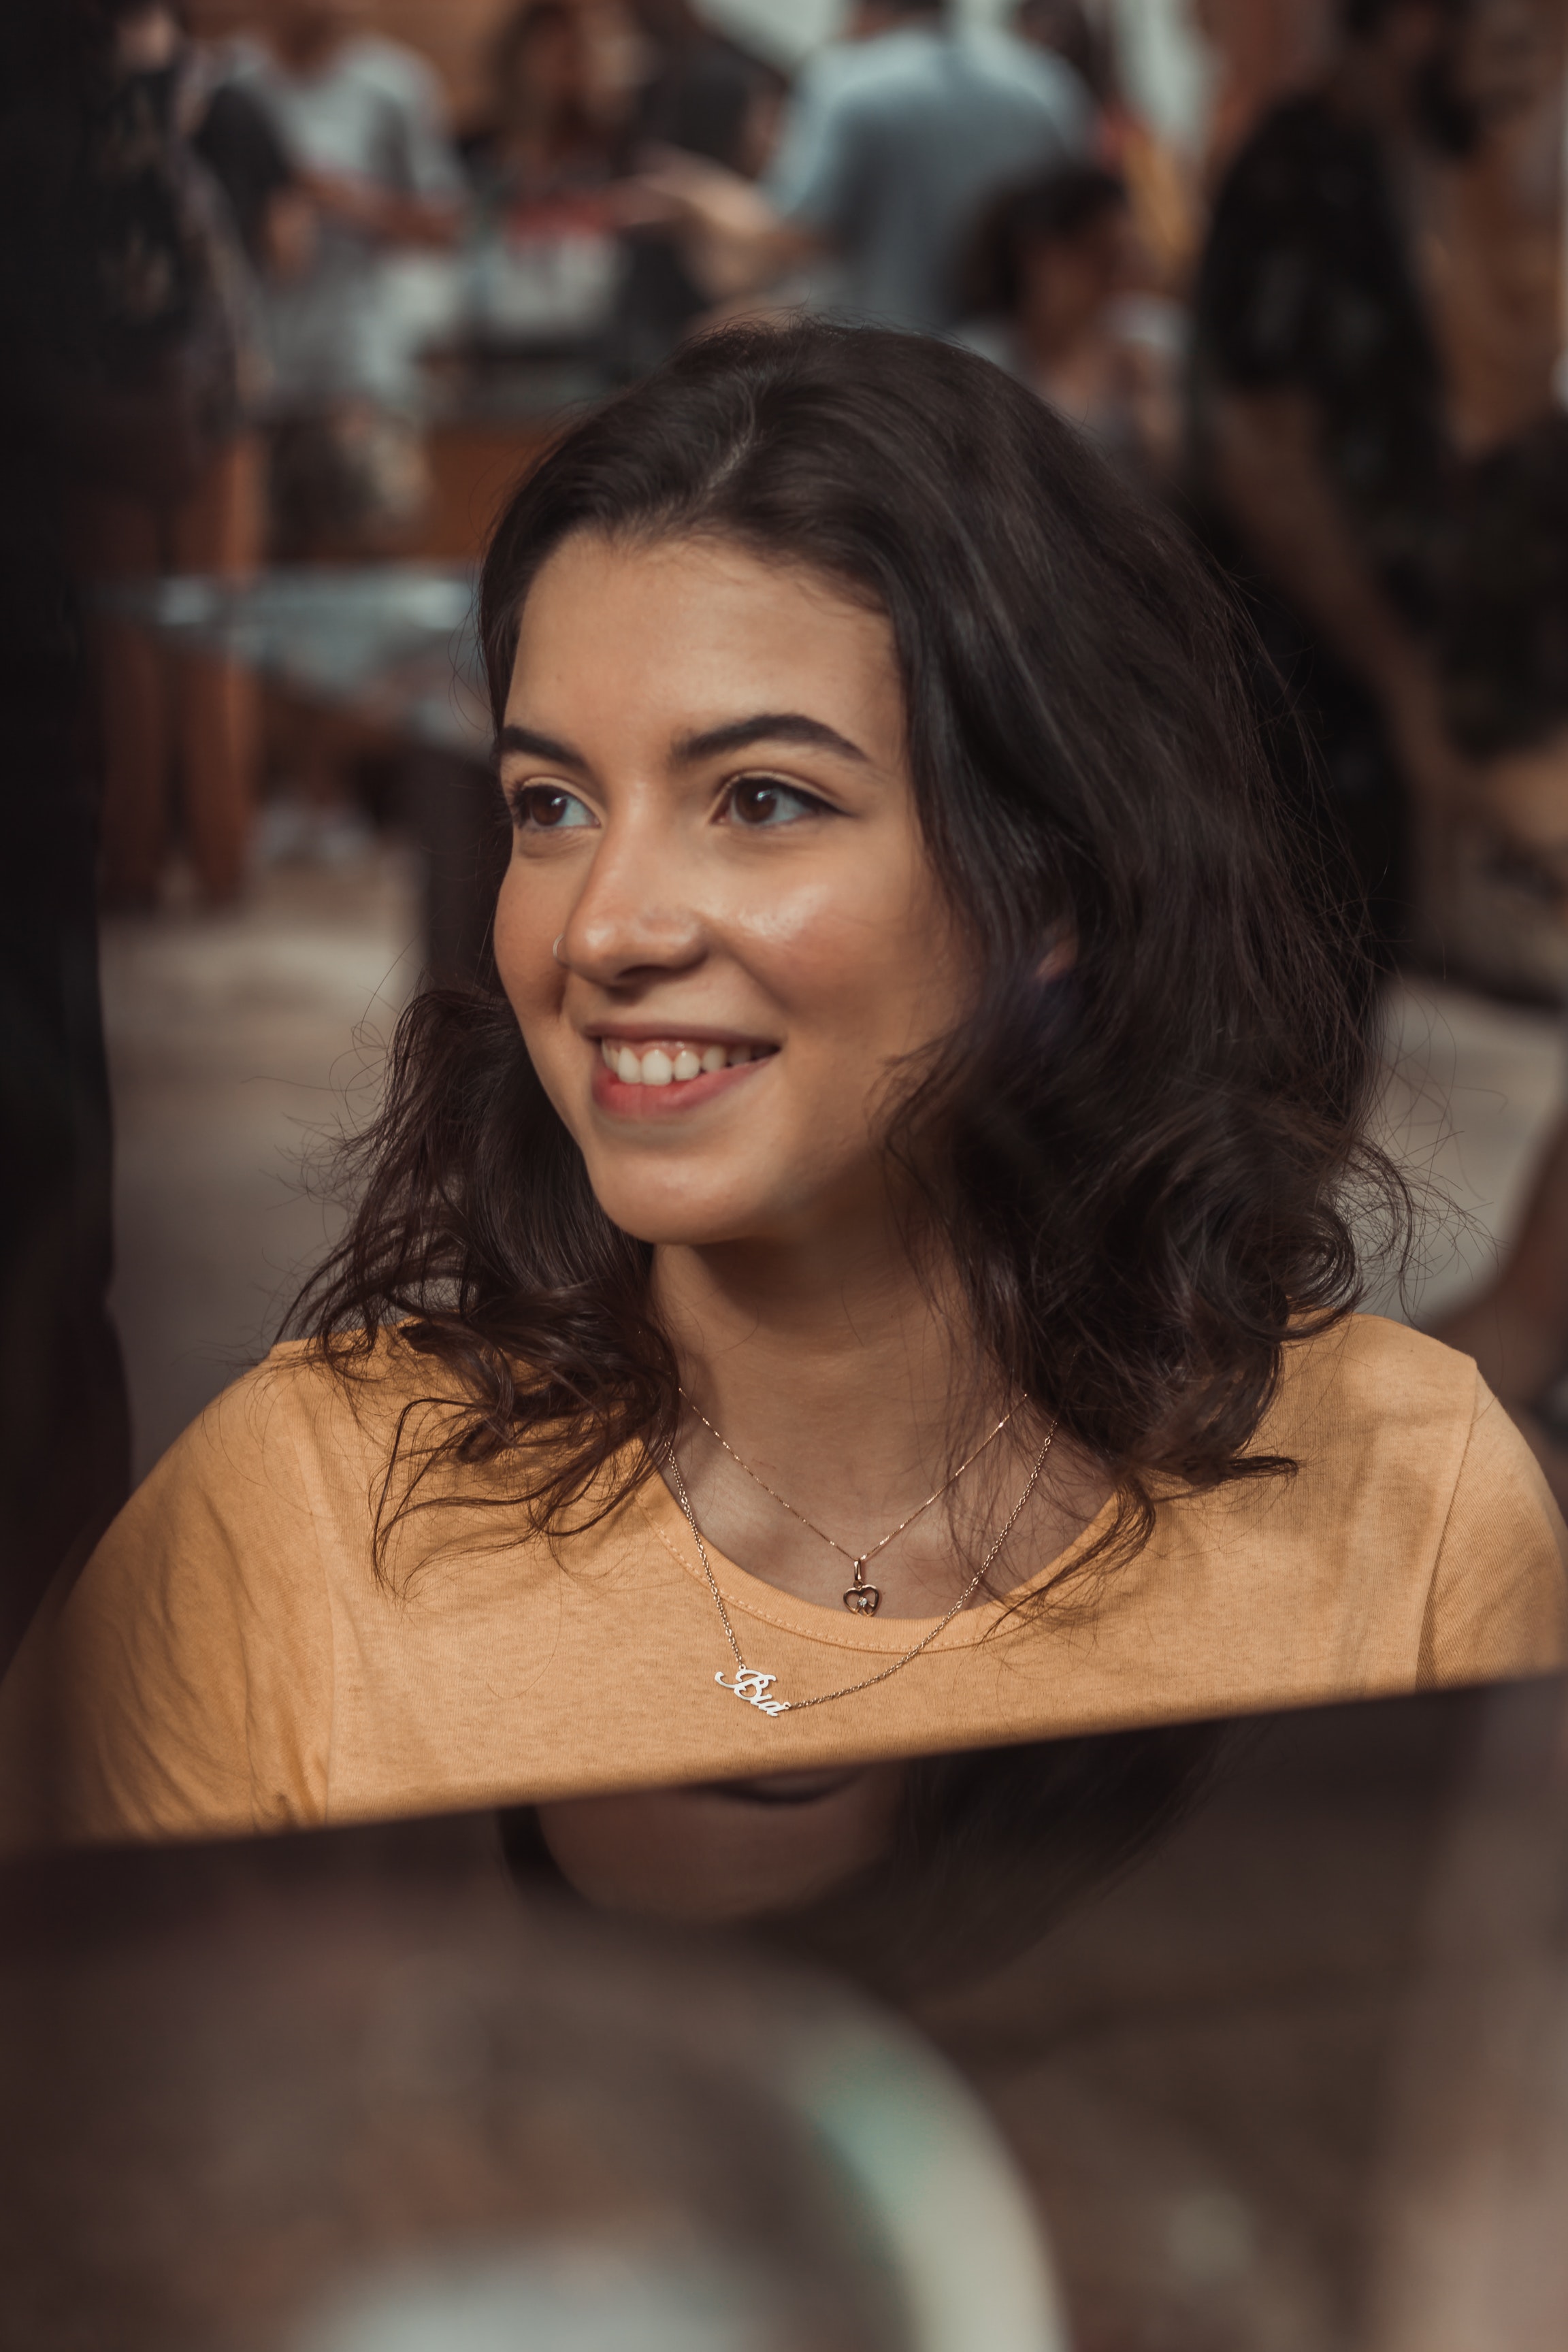
face, hair, lady, beauty, hairstyle, smile, long hair, portrait, photography, black hair, fawn